Answer in natural language. Consider the 3D positions of the objects in the scene and not just the 2D positions in the image. Is the centerpoint of  beautiful wall painting at a higher height than token prediction model? Choose between the following options: no or yes
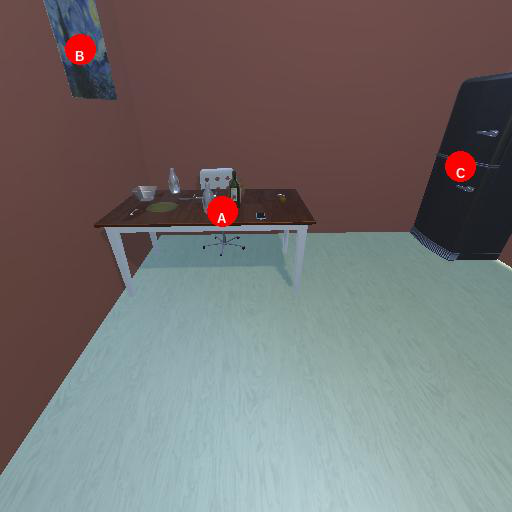
<answer>yes</answer>